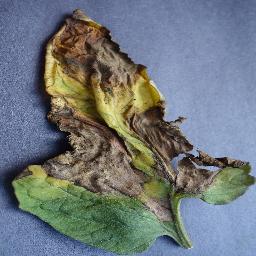
Label: Tomato___Late_blight